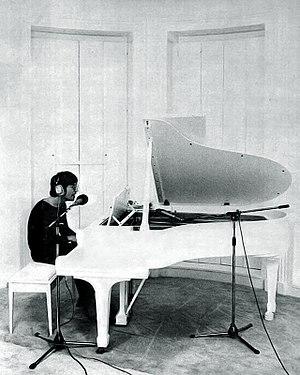
Imagine est une chanson de John Lennon. Il s'agit du premier morceau qui apparaît dans son album de 1971 Imagine. Bien que créditée seulement de Lennon, la contribution de son épouse Yoko Ono à la chanson a été largement reconnue. Produite par John & Yoko et Phil Spector, la chanson s'est classée numéro un des ventes au Royaume-Uni en janvier 1981, dans le mois suivant l'assassinat de John Lennon à New York.